Holger Sinding-Larsen

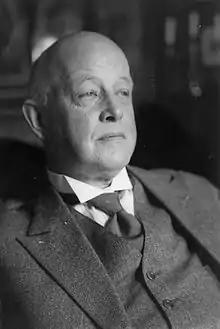
Portrait of Sinding-Larsen. Image in Oslo Museum.

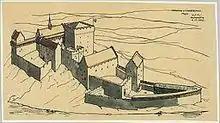
Drawing of Akershus c. 1300 by Holger Sinding-Larsen (November 9, 1925)

Peter Andreas Holger Sinding-Larsen (5 July 1869 – 12 December 1938) was a Norwegian architect. He is most associated with his work at Akershus Fortress, where he was a member of the restoration committee and architect from 1905 to 1922.